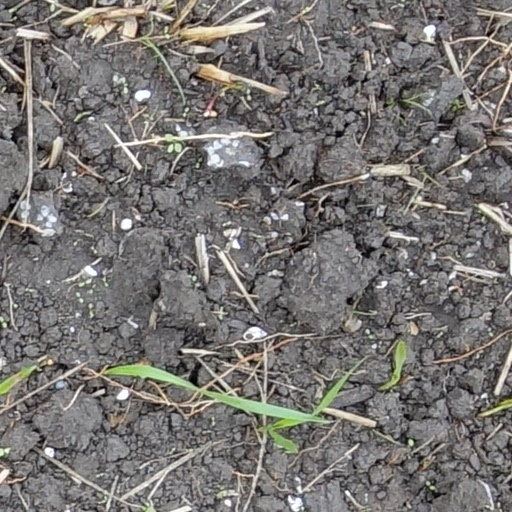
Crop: wheat